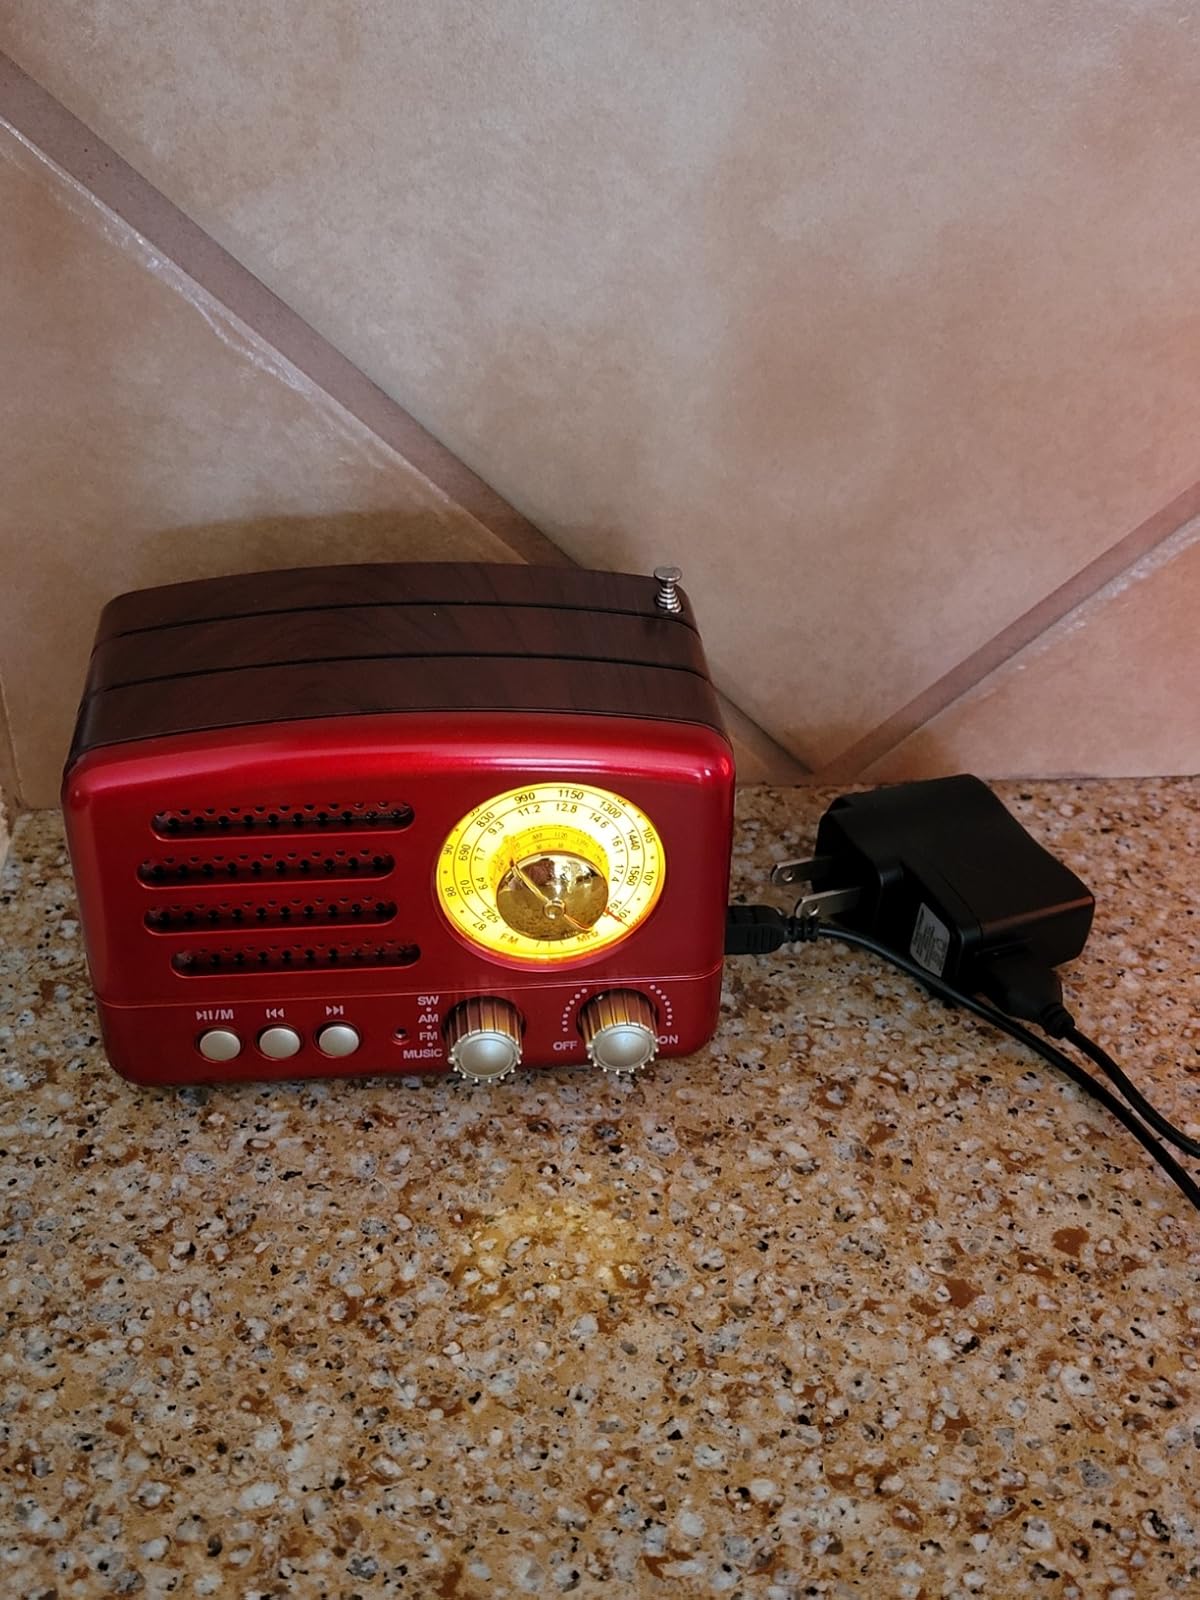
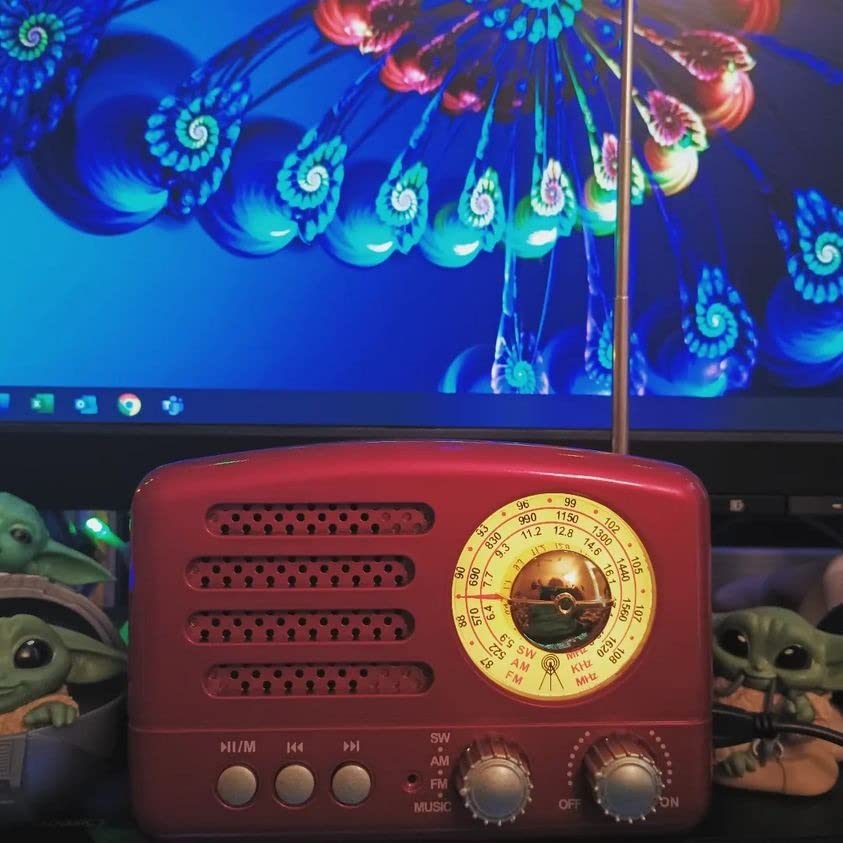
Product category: radio
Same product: yes